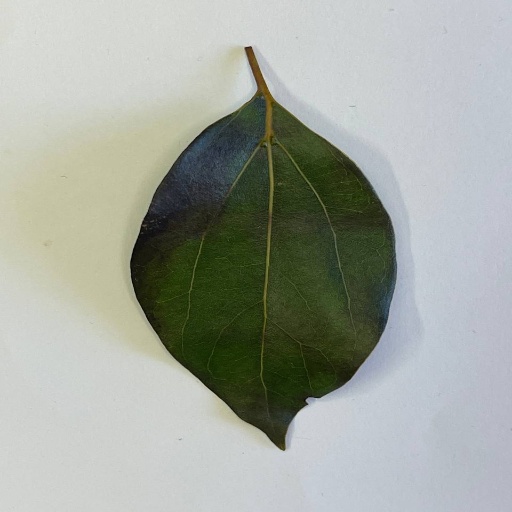
Species: Camphor
Leaf condition: Bacterial Spot